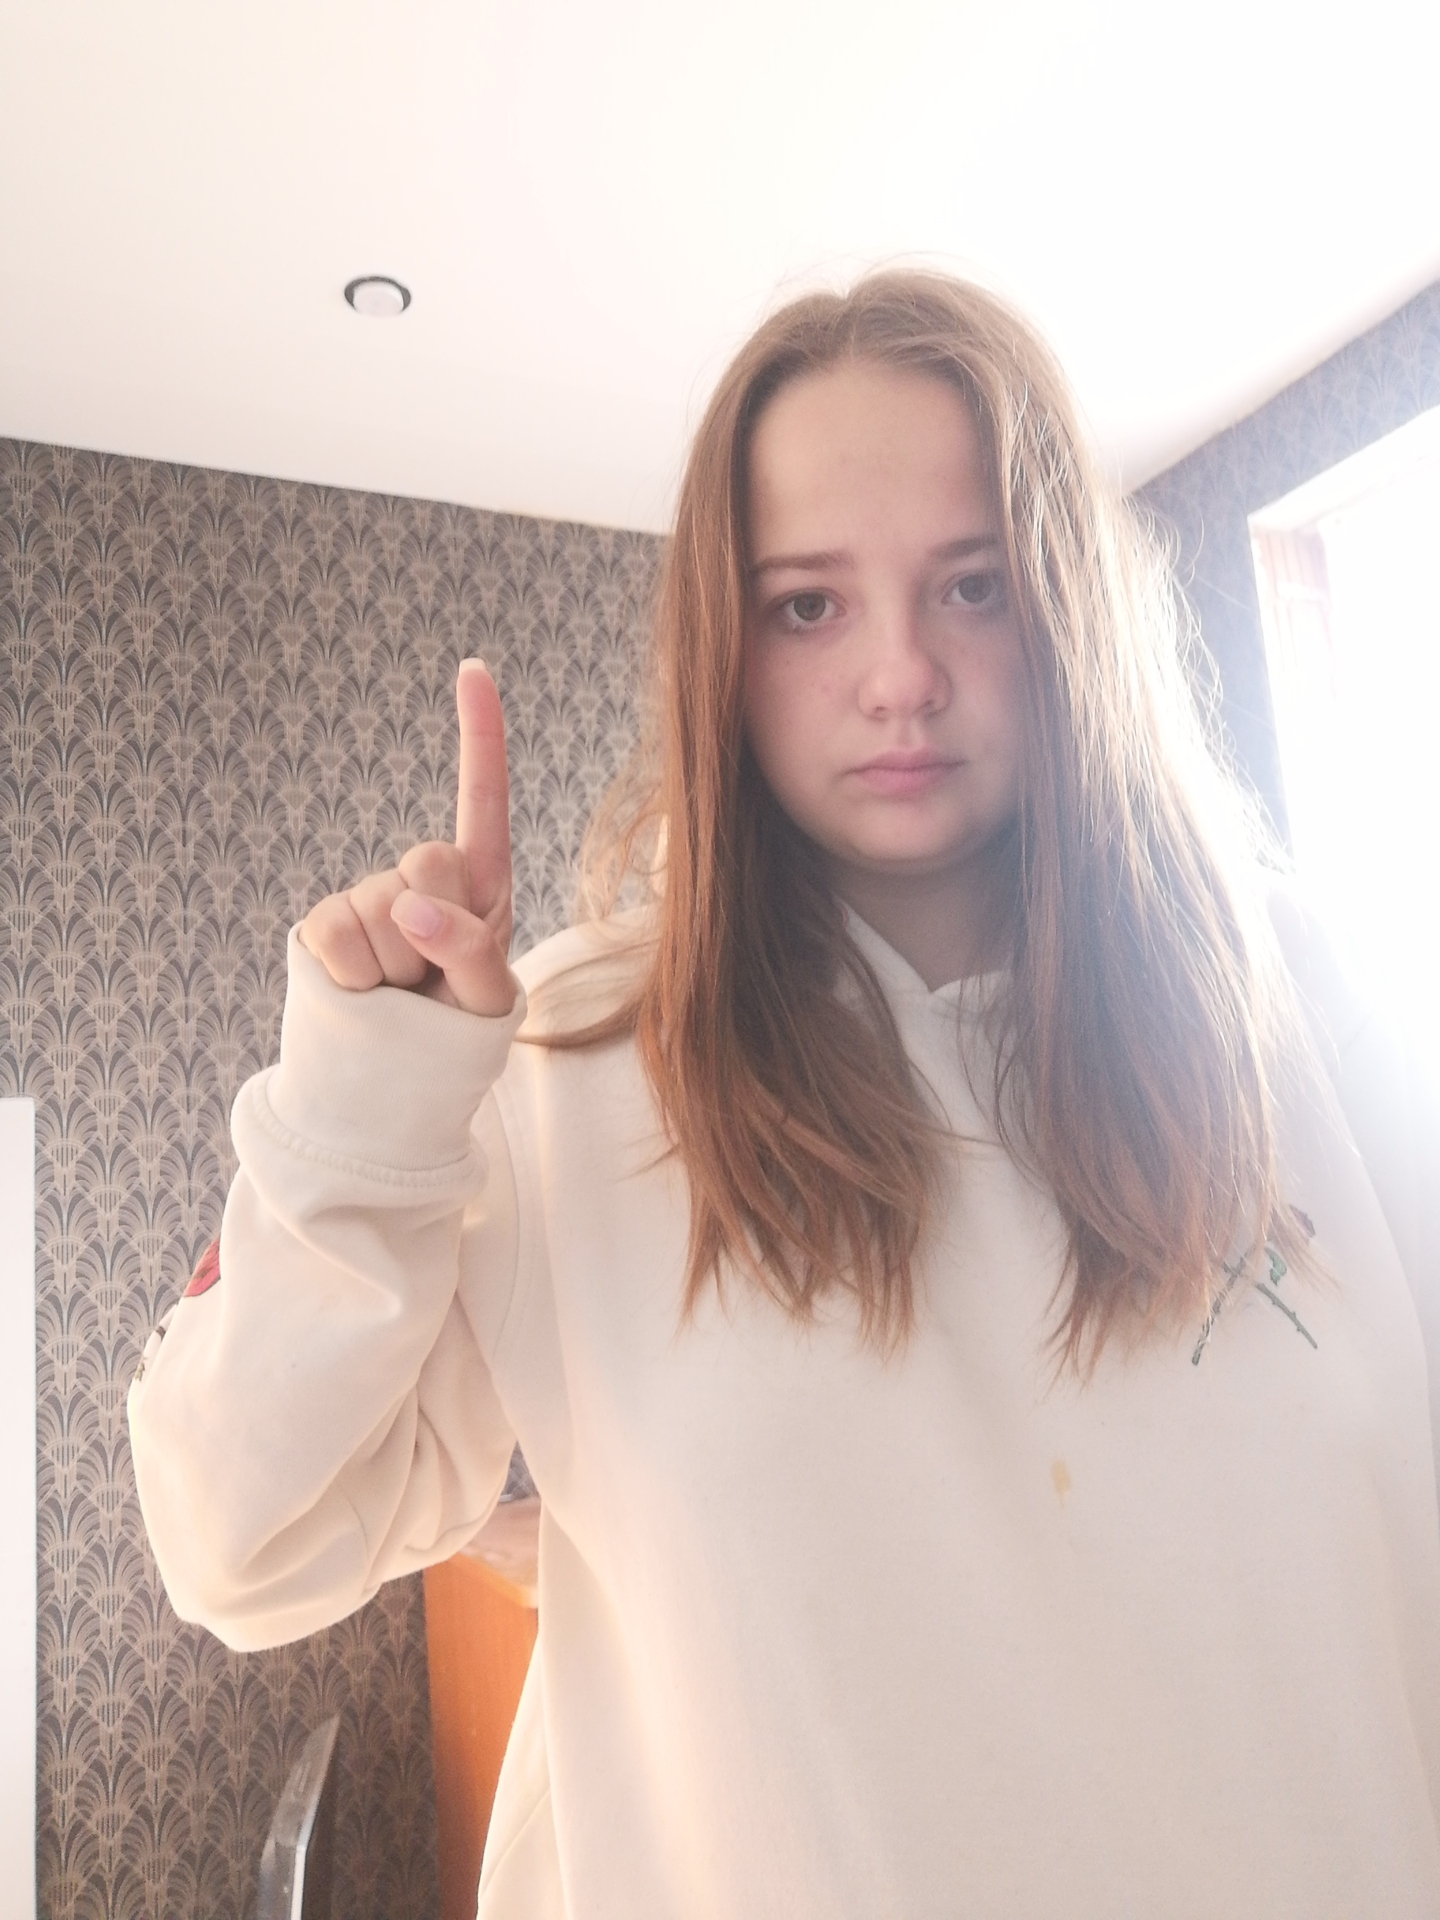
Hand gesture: one